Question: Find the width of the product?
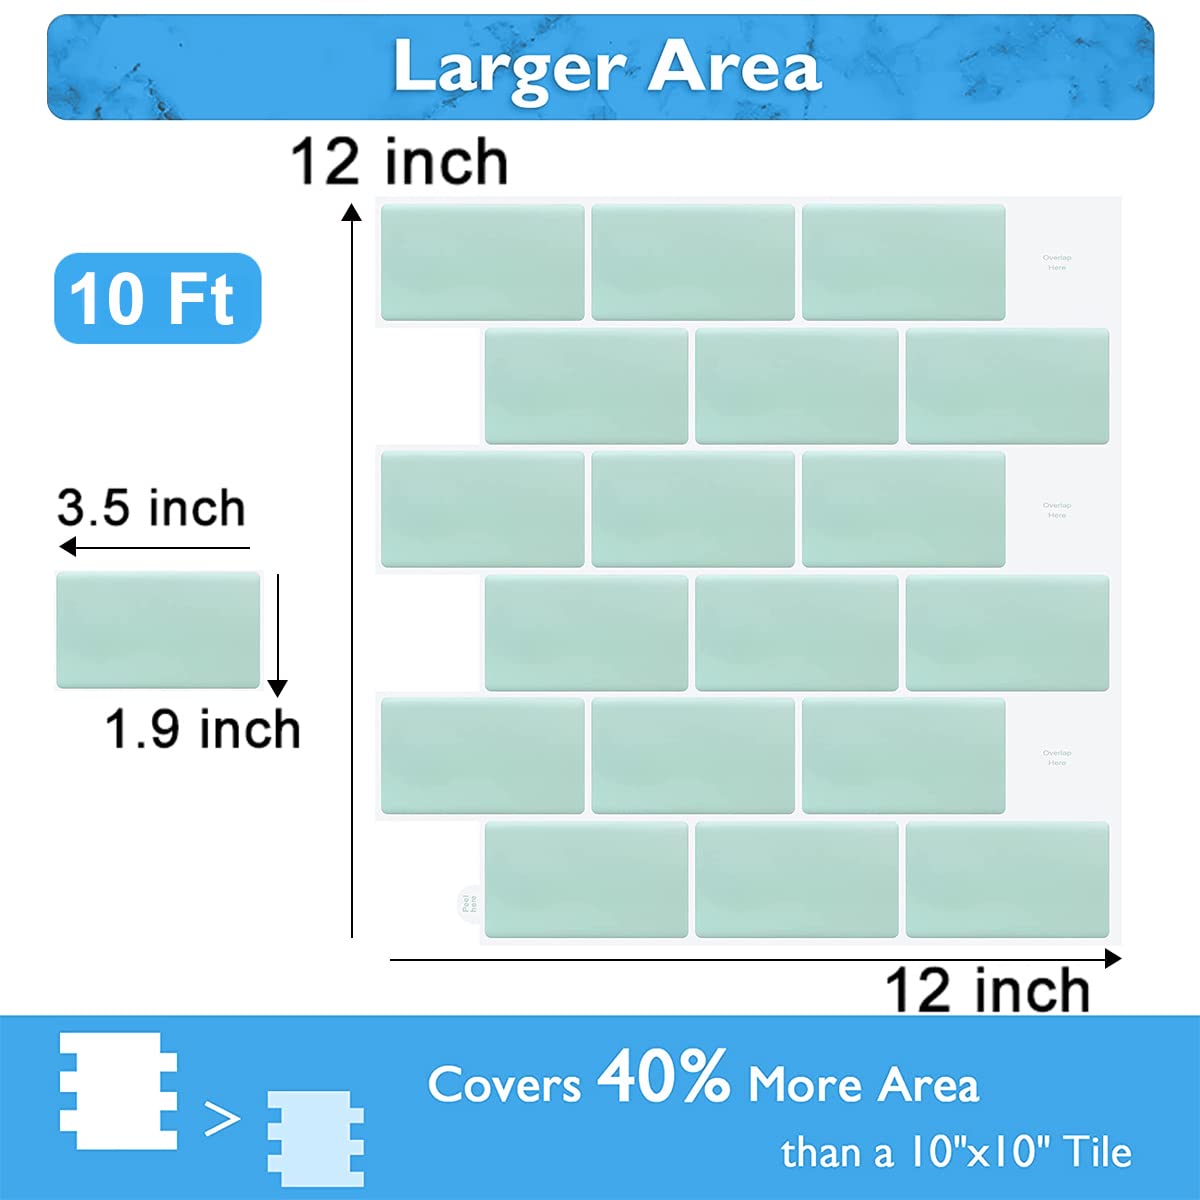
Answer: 10.0 inch